Kyrö Distillery Company

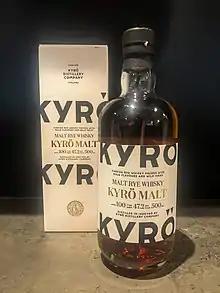
Bottle and package of Kyrö Malt Rye Whisky by Kyrö Distillery. Whisky came out 17 August 2020.

Kyrö is best known for its Kyrö Gin, formerly known as Napue. Gin and tonic made with Napue gin won the Best Gin for the Gin & Tonic category at the International Wine and Spirit Competition (IWSC) in 2015. Following the award, Napue's production increased from the previously planned 23,000 bottles to 100,000 bottles in 2015.